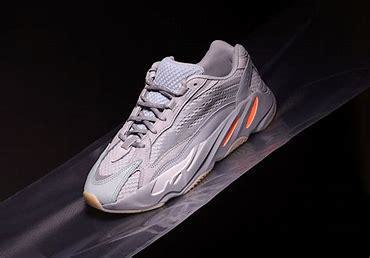
Brand: Adidas
Model: Yeezy Boost 700